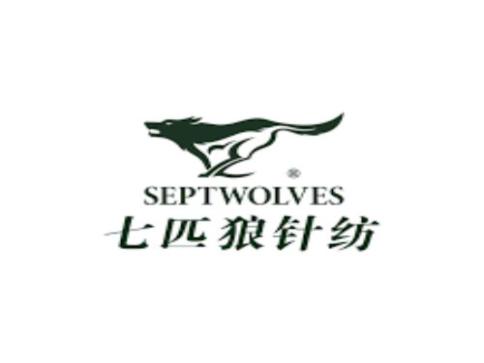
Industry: Clothes